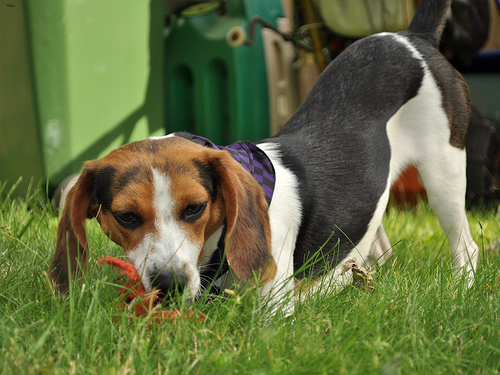
Breed: beagle